Rahbeks Allé

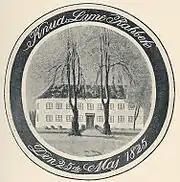
Bakkehuset on Knud Lyne Rahbek's ceremonial target from the Royal Copenhagen Shooting Society

The street is part of the old main road between Copenhagen's West Gate and Roskilde. The road made a detour by way of the village of Valby to avoid the steepest part of Valby Hill (later also referred to as Frederiksberg Hill) where Frederiksberg Palace was built in 1700. The new and shorther Roskilde Road which went through the royal gardens of Frederiksberg Palace was inaugurated in 1776.